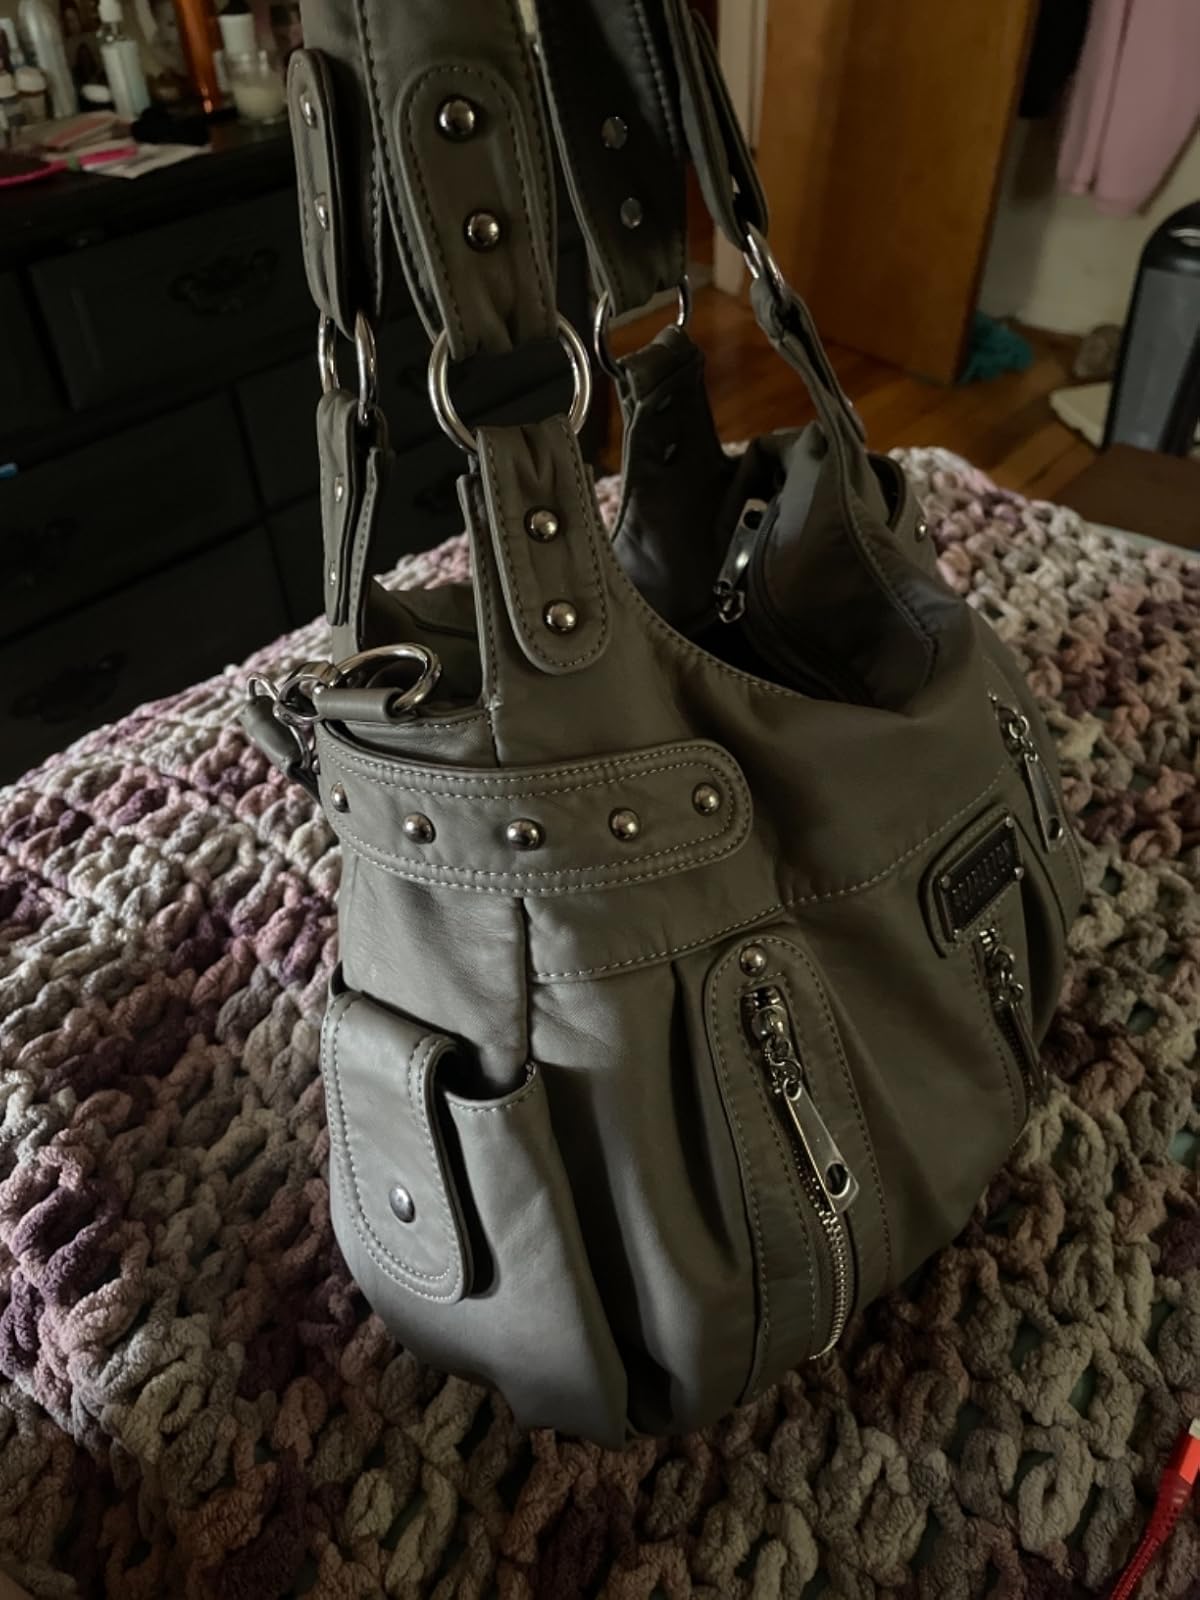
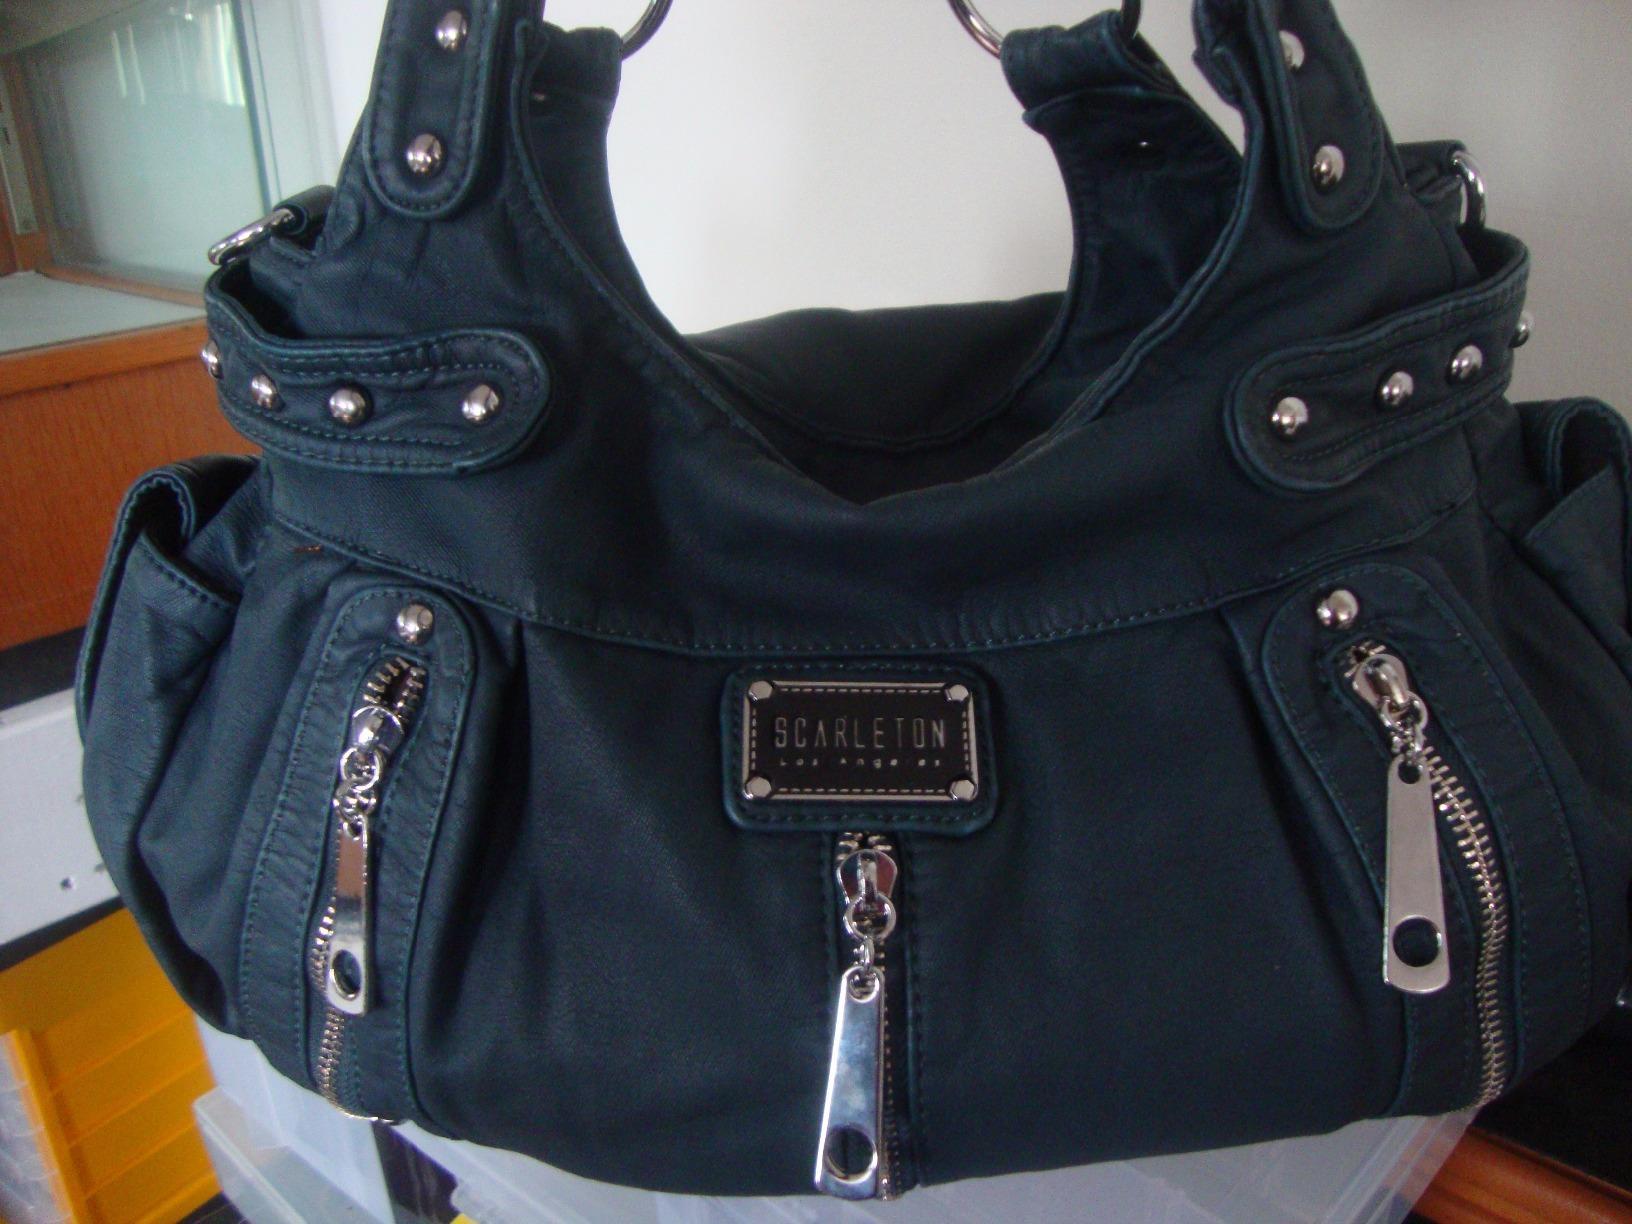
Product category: accessories_handbag
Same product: no